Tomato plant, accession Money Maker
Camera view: horizontal (90 deg, fisheye); turntable rotation: 0 degrees
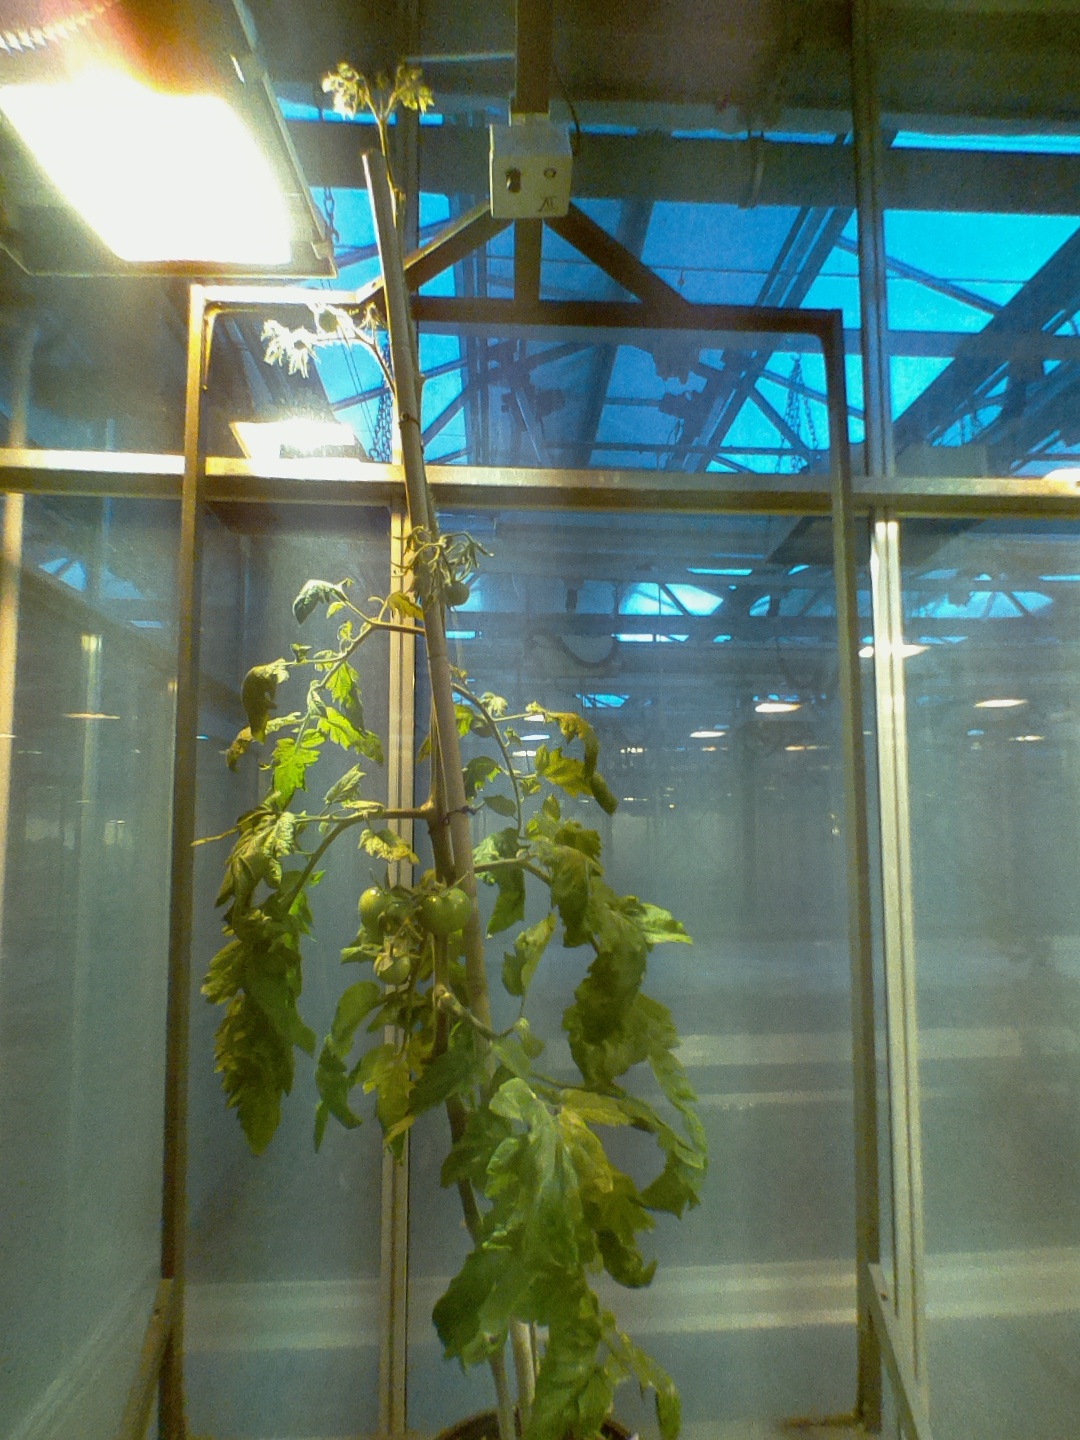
BBCH growth stage 76: 60%-70% of final fruit size